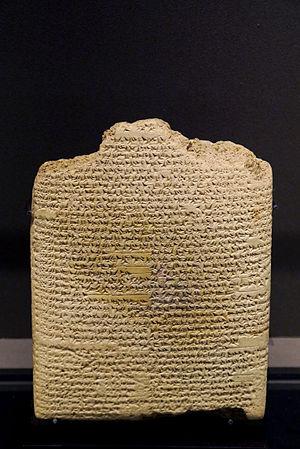
Texte de divination. Argile, IIe millénaire av. J.-C. Provenance
La divination en Mésopotamie est en une forme de communication avec les dieux, permettant de mieux comprendre les mystères du monde. Elle consiste bien souvent dans la lecture de présages à partir desquels il faut déduire un message annonçant un futur favorable ou non, mais peut aussi permettre de mieux comprendre une situation présente contre laquelle on entend agir. Ces présages peuvent se présenter partout et à tout moment, dans des événements naturels, le mouvement des astres, les entrailles d'animaux, et jusque dans les actes les plus anodins du quotidien, la divination mésopotamienne ne s'étant pas focalisée sur les phénomènes les plus spectaculaires. Secondairement, il y avait également la croyance en des présages délivrés directement par les dieux, par des apparitions en rêve ou par l'intermédiaire de prophètes.